Mengurada Hot Spring

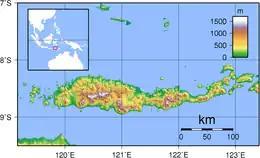
Flores Island in which Mengurada Hot Spring is Located

Mengurada Hot Spring is one of the hot springs for tourism located in Mengeruda, Bajawa City, Ngada Region, Flores Island, Indonesia.